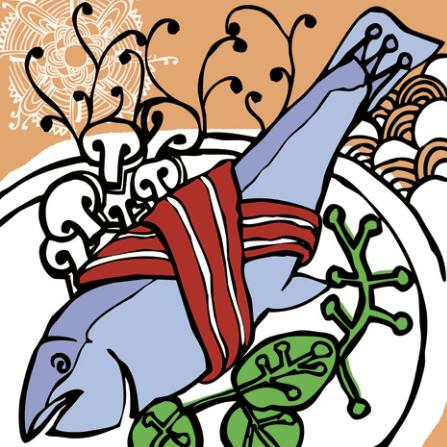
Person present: No